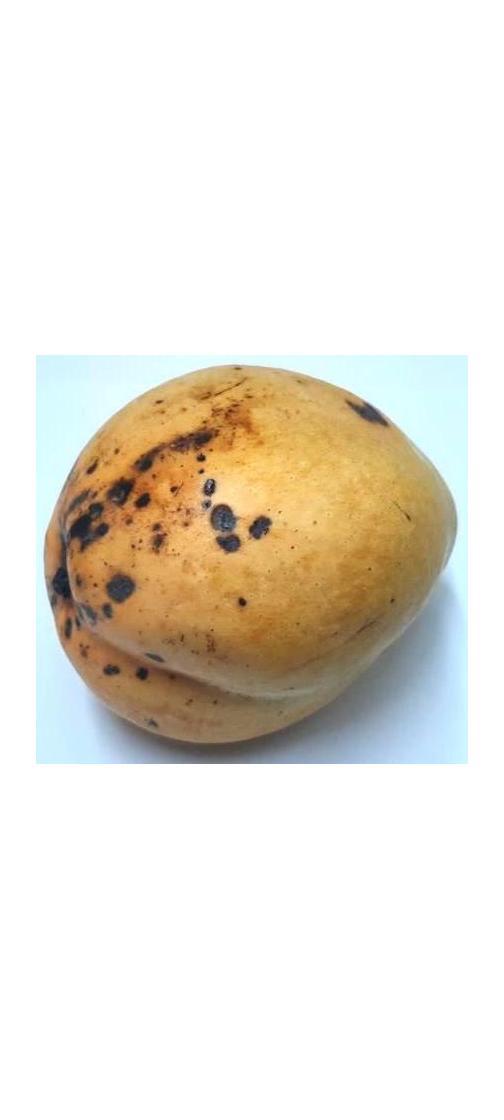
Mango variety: Bari-11